Aldershot

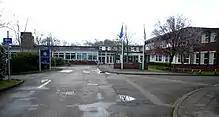
Alderwood School is the town's only secondary school

Aldershot Buddhist Centre is a Buddhist temple and community centre catering for the Buddhists of Aldershot and surrounding area, which is billed as the United Kingdom's first Buddhist community centre. With the influx of large numbers of Nepalis into the area in recent years giving Rushmoor the largest Buddhist community in the United Kingdom, a temple and community centre to cater for their spiritual and secular needs was required. The centre was formally opened on the High Street by the 14th Dalai Lama in June 2015.